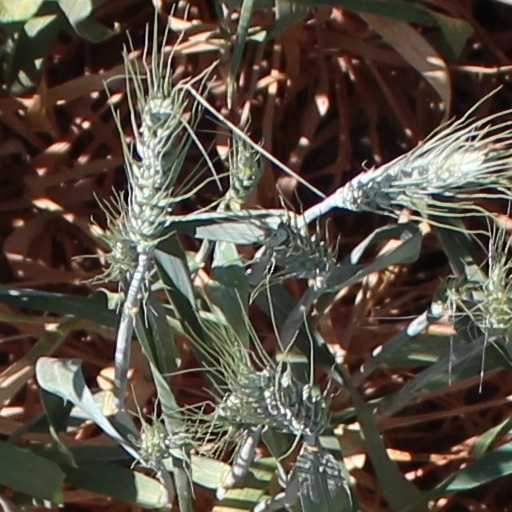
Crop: wheat